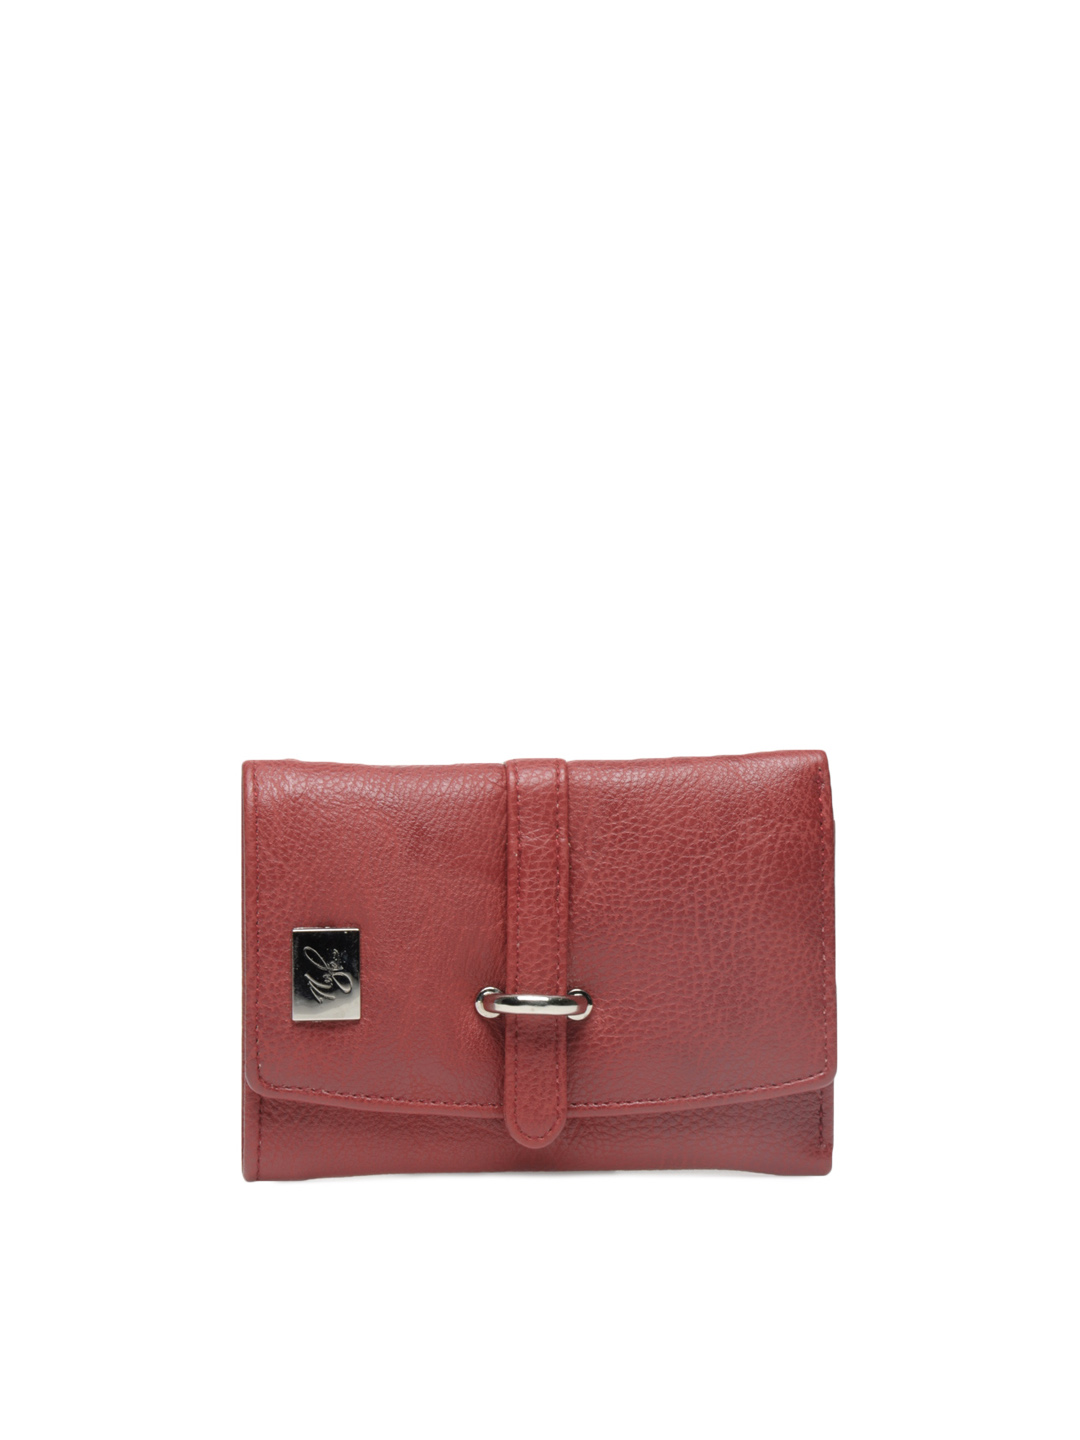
Nyk Women Red Wallet
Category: Accessories / Wallets / Wallets
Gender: Women
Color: Red
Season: Summer 2016
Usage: Casual